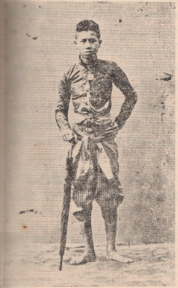
พระยาอภิรักษ์ราชอุทยาน (แฉล้ม อมาตยกุล)

นายหมู่ตรี พระยาอภิรักษ์ราชอุทยาน (แฉล้ม อมาตยกุล) เจ้ากรมพระราชอุทยานสราญรมย์ ผู้ริเริ่มตั้งโรงไฟฟ้าและโรงน้ำแข็งในประเทศไทย (พ.ศ. 2393 - พ.ศ. 2459)
== ชีวิตส่วนตัว ==
พระยาอภิรักษ์ราชอุทยาน (แฉล้ม อมาตยกุล) เกิดเมื่อปีพ.ศ. 2393 เป็นบุตรชายของ พระยากระสาปนกิจโกศล (โหมด อมาตยกุล) กับ คุณหญิงพลอย ไกรฤกษ์ ท่านมีพี่ชาย คือ พระปรีชากลการ (สำอาง อมาตยกุล) และพระยาเพ็ชรพิไชย (เจิม อมาตยกุล) มูลนิธิสกุลอมาตยกุล. (2514). "ลำดับสกุลอมาตยกุล." กรุงเทพฯ. โรงพิมพ์มหาดไทย.
พระยาอภิรักษ์ราชอุทยานมีภรรยาหลายคน มีเรื่องเล่าว่าเมื่อกลับจากทำงาน ภรรยาของท่านจะมานั่งเรียงกันตลอดสองฝั่งถนนที่อยู่ในบริเวณบ้าน คนหนึ่งรับหมวก ไม้เท้า กระเป๋า ฯลฯ นอกจากนี้ ท่านเป็นคนมีความเด็ดขาด หากภรรยาคนใดดื้อดึง ท่านจะให้บ่าวไพร่เฆี่ยนตีเสมอ "น.ต. จิรศํกดิ์ อมาตยกุล ร.น." (2535). สัมภาษณ์. ในจำนวนภรรยาทั้งหมด มีภรรยาจำนวน 12 คน ที่มีบุตรธิดากับท่าน รวมบุตรธิดาจำนวน 27 คน คือ มูลนิธิสกุลอมาตยกุล. (2514). "ลำดับสกุลอมาตยกุล." กรุงเทพฯ. โรงพิมพ์มหาดไทย. ตระกูลไกรฤกษ์. (2549). "ลำดับตระกูลไกรฤกษ์." กรุงเทพฯ. อมรินทร์พริ้นติ้งแอนด์พับลิชชิ่ง.

อำพัน บูรณศิริ มีบุตรธิดา คือ
# คุณหญิงประไพ ภรรยาพระยาพิทักษ์ทวยหาญ (ทองคำ กฤษณามระ)
# พระยาราชวินิจฉัย (อุทัยวรรณ) สามีของคุณหญิงพุ่มพวงและคุณหญิงประทุม (บูรณศิริ)
คุณหญิงอนงค์ มีบุตรธิดา คือ
# วรนาฏ
# น.อ. พระยาสาครสงคราม (สุริเยศ) สามีของเล็ก
# เจ้าจอมประยงค์ ในรัชกาลที่ 5 วิกิพีเดีย. (2560). "รายพระนามพระภรรยาเจ้าและพระสนมในรัชกาลที่ 5." จาก รายพระนามพระภรรยาเจ้าและพระสนมในรัชกาลที่_5
# คุณหญิงปุก
# นายรัตน์ ถึงแก่กรรมแต่วัยเยาว์
# ชายไม่มีชื่อ ถึงแก่กรรมแต่วัยเยาว์
# นายเสกศักดิ์หรือนายนิเวศน์ธิบาล สามีของสุ่น บุนนาค และอนงค์ ภูมิรัตน์
หุ่น มีบุตรธิดา คือ
# พระสวัสดิ์นคเรศ (มงคล) สามีของเลื่อนและสาย
# ระทวย
# หลวงรักษ์ราษฎร์นิกร (เทียบ) สามีของย้อย
# มาลัย ภรรยาขุนมัชชากรธนานุรักษ์ (เขียนพิมล บรรยงค์)
ถมยา มีบุตรธิดา คือ
# นายพยนต์ สามีของคืบ
# หลวงประภาธุรกิจ (ยัน) สามีของเยื้อน
# ขุนสรรพชวลิต (ยิน) สามีของรอดและลม้าย
เนย มีบุตรธิดา คือ
# นายเฉื่อย สามีของย้อยและเผื่อน
# คุณหญิงสนิท ภรรยาพระยาธรรมสารวิทย์ (สันต์ สันตสิริ)
เปรม มีบุตรธิดา คือ
# ขุนสำรวจรัฐกิจ (เล็ก) สามีของสาย
# นายไวย
นิ่ม มีบุตรธิดา คือ
# ขุนมาสมาศกรัตน์ (มาศ) สามีของพร้อม
ปราง มีบุตรธิดา คือ
# นายใหญ่
เนื่อง มีบุตรธิดา คือ
# ฉลวย ภรรยานายชื่น นาอิ่มใจ
ลำดวน มีบุตรธิดา คือ
# เฉลย ภรรยานายจันทร์ ศรีทองคำ
ช่วง มีบุตรธิดา คือ
# น.ต.จิรศักดิ์ ร.น. สามีของบุญมา รักเวชชอบ และขุนทอง เจริญภักดี
สง่า มีบุตรธิดา คือ
# หญิงแฝดไม่มีชื่อ ถึงแก่กรรมแต่ยังเยาว์
# ทิพย์ ภรรยานายอินทร์ สุวรรณทัต
ในปัจจุบัน ท่านมีบุตรหลานที่มีความสามารถหลายท่าน เช่น นายบุญเติม อมาตยกุล ผู้ช่วยผู้จัดการใหญ่ ปูนซีเมนต์ไทย นิตรสารผู้จัดการ. (2527). "และแล้วจะถึงคราวใคร." จาก ปูนซีเมนต์ไทย. (2560). "SCG Heritage." จาก รศ.ปฏิภาณ อมาตยกุล คณะวิศวกรรมศาสตร์_มหาวิทยาลัยเกษตรศาสตร์|อาจารย์คณะวิศวกรรมศาสตร์ มหาวิทยาลัยเกษตรศาสตร์ รศ.ดร.เกียรติวรรณ อมาตยกุล อาจารย์คณะครุศาสตร์ จุฬาลงกรณ์มหาวิทยาลัย ผู้ก่อตั้ง โรงเรียนอมาตยกุล นายเกียรติพงศ์ อมาตยกุล ประธานแผนกคดีล้มละลายในศาลฎีกา T_0010.PDF (soc.go.th)ไชยยศ อมาตยกุล นักร้องในวงดนตรีจุฬารัตน์ ญาณินท์ อมาตยกุล รองอธิบดีกรมสรรพสามิต สมาส อมาตยกุล ผู้ว่าราชการจังหวัด มาริษา_อมาตยกุล|มาริษา อมาตยกุล นักร้องวงสุนทราภรณ์ พ.ต.อ.อิสสร อมาตยกุล ผู้กำกับการตำรวจ และ ว่าที่ร้อยเอก ดร. ศรัณย์ อมาตยกุล นักวิชาการ ตระกูลไกรฤกษ์. (2549). "ลำดับตระกูลไกรฤกษ์." กรุงเทพฯ. อมรินทร์พริ้นติ้งแอนด์พับลิชชิ่ง. โครงการ “เศรษฐทัศน์” ประจำปี 2561 (bot.or.th)
พระยาอภิรักษ์ราชอุทยานถึงแก่อนิจกรรมเมื่อพ.ศ. 2459 และได้จัดงานพระราชทานเพลิงศพขึ้นเมื่อวันที่ 29 เมษายน พ.ศ. 2460 ที่เมรุ วัดสระเกศราชวรมหาวิหาร ในการนี้ พระบาทสมเด็จพระมงกุฎเกล้าเจ้าอยู่หัว พระราชทานวอรับศพ ผ้าไตร 1 ไตร ผ้าขาว 4 พับ และเงิน 2000 สตางค์ พระราชทานเพลิงศพ
== ชีวิตการทำงาน ==
พระยาอภิรักษ์ราชอุทยาน (แฉล้ม อมาตยกุล) ถวายตัวเป็นมหาดเล็กใน พระบาทสมเด็จพระจอมเกล้าเจ้าอยู่หัว|รัชกาลที่ 4 เมื่อปีพ.ศ. 2407 โปรดเกล้าฯ ให้ช่วยบิดาทำราชการในโรงกษาปณ์สิทธิการและโรงแก๊ส ท่านชอบการถ่ายรูปและทำโคมลอยอย่างต่างประเทศ
ต่อมาในสมัยของพระบาทสมเด็จพระจุลจอมเกล้าเจ้าอยู่หัว|รัชกาลที่ 5 ได้ทรงพระราชทานสัญญาบัตรเป็นหลวงพินิจจักรภัณฑ์ ปลัดกรมโรงกษาปณ์ (กรมกษาปณ์สิทธิการ) ในปีพ.ศ. 2412 โดยเป็นผู้ที่ทรงใช้สอยใกล้ชิดในด้านกิจการสมัยใหม่ในยุคนั้น เช่น การแต่งพระที่นั่งและตำหนักรักษา ในเวลานั้น สมเด็จพระเจ้าน้องยาเธอ พระเจ้าน้องยาเธอ และข้าราชการต่าง ๆได้สนิทสนมคุ้นเคยกับท่าน จึงทำให้มีมิตรสหายเป็นจำนวนมาก
พระยาอภิรักษ์ฯ ได้รับพระราชทานเครื่องราชอิศริยาภรณ์มงกุฎสยามชั้นที่ 5 วิจิตรราภรณ์ ภายในปีแรกที่สร้างเครื่องราชอิศริยาภรณ์ และเมื่อปีพ.ศ. 2417 พระบาทสมเด็จพระจุลจอมเกล้าเจ้าอยู่หัว|รัชกาลที่ 5 ทรงสร้างสวนสราญรมย์ โปรดให้พระยาอภิรักษ์ราชอุทยานที่ยังเป็นหลวงพินิจจักรภัณฑ์ เป็นผู้ดูแลควบคุมการก่อสร้าง
ในปีพ.ศ. 2417 ถังโรงทำไฟแก๊สในพระบรมมหาราชวัง ซึ่งอยู่ตรงพระที่นั่งภาณุมาศจำรูญในปัจจุบันเกิดไฟไหม้และระเบิดขึ้น พระบาทสมเด็จพระจุลจอมเกล้าเจ้าอยู่หัว|รัชกาลที่ 5ได้โปรดให้ย้ายโรงแก๊สไปสร้างใหม่ที่หน้าวัดสุทัศนเทพวรารามราชวรมหาวิหาร|วัดสุทัศน์ และฝังท่อใช้ไฟแก๊สทั้งในพระบรมมหาราชวังและถนนในพระนครด้วย โดย พระบาทสมเด็จพระจุลจอมเกล้าเจ้าอยู่หัว|รัชกาลที่ 5โปรดให้พระยาอภิรักษ์ราชอุทยานเป็นผู้บังคับการโรงแก๊สนี้อีกตำแหน่งหนึ่ง จนได้พระราชทานเหรียญบุษปมาลาเป็นบำเหน็จในวิชาช่าง เมื่อปีพ.ศ. 2418
นอกจากนี้ ท่านได้ริเริ่มธุรกิจต่าง ๆ ด้วยความที่เป็นผู้มีนิสัยอยู่ในทางวิชาช่างและได้รับการถ่ายทอดวิชาเครื่องกลจากบิดามากกว่าผู้อื่น จนสามารถอ่านแผนทางเดินของไฟฟ้าตามที่ใช้ในทวีปยุโรปได้ ท่านได้คิดค้นเครื่องกำเนิดไฟฟ้าโดยร่วมมือกับนายช่างไฟฟ้าชาวอังกฤษนายเลียว นาดี เพื่อผลิตกระแสไฟฟ้าขึ้นจำหน่าย การไฟฟ้าฝ่ายผลิตแห่งประเทศไทย. (2560). "ปฏิวัติกิจการไฟฟ้าไทย." จาก โรงไฟฟ้านี้เป็นที่รู้จักทั่วไปในชื่อ โรงไฟฟ้าวัดเลียบเนื่องจากสร้างขึ้นในบริเวณวัดราชบูรณะ ที่อยู่ตรงข้ามบ้านของท่าน นายเอ็นจิเนียร์. (2560). "วัดเลียบยุคบุกเบิกไฟฟ้าไทย." จาก ท่านได้ตั้งบริษัทชื่อ บางกอกอิเล็กตริกไลท์ ซินดีเคต จำกัด (Bangkok Electric Light Syndicate) เมื่อพ.ศ. 2440 กิจการนี้ได้เรียกหุ้นในลักษณะของห้างหุ้นส่วนจากเจ้านายบางพระองค์ เช่น พระเจ้าน้องยาเธอ กรมหมื่นสรรพสาตรศุภกิจ ข้าราชการ รวมทั้งพี่น้องของท่าน คือ พระปรีชากลการ_(สำอาง_อมาตยกุล)|พระปรีชากลการและ พระยาเพชรพิชัย ส่วนนายช่างชาวอังกฤษผู้นำแผนผังการติดตั้งเครื่องกำเนิดไฟฟ้าตลอดจนอุปกรณ์ไฟฟ้ามานั้น ก็ได้รับหุ้นลมด้วยอีกผู้หนึ่ง
ไฟล์:โรงไฟฟ้าวัดเลียบ.jpg|thumb |โรงไฟฟ้าวัดเลียบ
แต่เป็นที่น่าเสียดายว่าโรงไฟฟ้านี้ไม่อาจประกอบกิจการได้นาน เนื่องจากในขณะนั้นประชาชนยังไม่นิยมใช้ไฟฟ้า อีกทั้งลูกค้าส่วนมากเป็นเพียงวังเจ้านาย ข้าราชการชั้นผู้ใหญ่ และสถานที่ราชการเท่านั้น ดังนั้น รายได้จากการจำหน่ายไฟฟ้าจึงไม่คุ้มกับที่ต้องลงทุนไป กิจการจึงประสบภาวะขาดทุน กิจการโรงไฟฟ้านี้จึงได้โอนให้กับนายเว้สเตนโฮลส์ ชาวเดนมาร์ค เป็นผู้ดำเนินการต่อมา โดยตั้งขึ้นเป็นบริษัทจำกัดชื่อว่าการไฟฟ้านครหลวง|บริษัทไฟฟ้าสยาม (Siam Electricity Company Ltd.) ที่จะทะเบียนที่กรุงโคเปนฮาเกน ประเทศเดนมาร์ก เมื่อวันที่ 27 ธันวาคม พ.ศ. 2441 โดยมีทุนจดทะเบียน 33,400 ปอนด์ ซึ่งในปัจจุบันกิจการนี้ก็คือ การไฟฟ้านครหลวง บริษัทไฟฟ้าสยามได้รับสัมปทานให้จำหน่ายกระแสไฟฟ้าเป็นการผูกขาดแต่เพียงผู้เดียวในเขตพระนครและธนบุรี และยังคงมีที่ทำการอยู่ที่เดิมตลอดจนกระทั่งบริษัทตกเป็นของรัฐบาล การไฟฟ้านครหลวง. (2560). "ประวัติความเป็นมาของการไฟฟ้านประเทศไทย." จาก อย่างไรก็ตาม แม้ว่ากิจการบริษัทไฟฟ้าซึ่งพระยาอภิรักษ์ราชอุทยานได้เป็นผู้จัดตั้งขึ้นนี้ จะเปลี่ยนมือเป็นของคนต่างชาติ แต่สมาชิกในสกุลอมาตยกุลหลายท่านยังคงถือหุ้นใหญ่ และกลายเป็นมรดกตกทอดสู่ลูกหลานในเวลาต่อมา
เมื่อโอนกิจการโรงไฟฟ้าไปแล้ว พระยาอภิรักษ์ราชอุทยานได้ริเริ่มทำโรงน้ำแข็งขึ้นอีกธุรกิจหนึ่ง โดยจำหน่ายให้กับประชาชนในพระนคร กิจการนี้ตั้งอยู่ที่บริเวณบ้านของท่านเองที่หน้าวัดราษฎรบูรณะ ทั้งนี้ การลงทุนทำโรงน้ำแข็ง ท่านมิได้เรียกหุ้นจากผู้อื่น แต่ใช้เงินส่วนตัวในการลงทุน ดังนั้น จึงมีข้อจำกัดในการประกอบกิจการที่ไม่สามารถทำได้ใหญ่โตนัก
จนเมื่อพ.ศ. 2442 พระบาทสมเด็จพระจุลจอมเกล้าเจ้าอยู่หัว|รัชกาลที่ 5 ได้ทรงพระกรุณาโปรดเกล้าฯ พระราชทานสัญญาบัตรเป็นพระยาอภิรักษ์ราชอุทยาน เจ้ากรมพระราชอุทยานสราญรมย์ เและได้รับพระราชทานเครื่องราชอิสริยาภรณ์อันเป็นที่เชิดชูยิ่งช้างเผือก|เครื่องราชอิสริยาภรณ์ภูษณาสรณ์ (ช้างเผือกชั้น 4) เมื่อวันที่ 23 ตุลาคม พ.ศ. 2447 ได้รับพระราชทานเหรียญรัตนาภรณ์#.E0.B9.80.E0.B8.AB.E0.B8.A3.E0.B8.B5.E0.B8.A2.E0.B8.8D.E0.B8.A3.E0.B8.B1.E0.B8.95.E0.B8.99.E0.B8.B2.E0.B8.A0.E0.B8.A3.E0.B8.93.E0.B9.8C_.E0.B8.A3.E0.B8.B1.E0.B8.8A.E0.B8.81.E0.B8.B2.E0.B8.A5.E0.B8.97.E0.B8.B5.E0.B9.88_4|เหรียญรัตนาภรณ์ ในรัชกาลที่ 4 และต่อมาได้รับเครื่องราชอิสริยาภรณ์อันมีเกียรติยศยิ่งมงกุฎไทย|ตรามัณฑนาภรณ์ (มงกุฏสยาม ชั้น 3)
ครั้นต่อมาเมื่อทรงสร้างพระราชวังดุสิต โปรดให้ไปดูการทำสวนในบริเวณพระราชวัง และในวันที่ 20 เมษายน พ.ศ. 2451 โปรดเกล้าฯ ให้เป็นผู้จัดการโรงทำโซดาดุสิต ซึ่งในสมัยนั้นเรียกว่า น้ำโซดาดุสิต มาจนตลอดรัชกาล พระยาอภิรักษ์ราชอุทยานประกอบคุณงามความดีรับใช้เบื้องพระยุคลบาทนานับประการ จึงได้รับเหรียญรัตนาภรณ์#.E0.B9.80.E0.B8.AB.E0.B8.A3.E0.B8.B5.E0.B8.A2.E0.B8.8D.E0.B8.A3.E0.B8.B1.E0.B8.95.E0.B8.99.E0.B8.B2.E0.B8.A0.E0.B8.A3.E0.B8.93.E0.B9.8C_.E0.B8.A3.E0.B8.B1.E0.B8.8A.E0.B8.81.E0.B8.B2.E0.B8.A5.E0.B8.97.E0.B8.B5.E0.B9.88_5|เหรียญรัตนาภรณ์ รัชกาลที่ 5 เหรียญราชรุจิ เหรียญประพาสยุโรป เหรียญทวีทาภิเษก เหรียญรัชมงคล เหรียญรัชมังคลาภิเษก เข็มครุฑ และในปีพ.ศ. 2455 ได้รับพระราชทานเหรียญบรมราชาภิเษก รัชกาลที่ 6 อีกด้วย
ในรัชสมัยรัชกาลที่ 6 เมื่อพระบาทสมเด็จพระมงกุฎเกล้าเจ้าอยู่หัวทรงตั้งคณะเสือป่าขึ้น ท่านก็ได้เข้าเป็นเสือป่าด้วยเช่นกัน แต่ขณะนั้นท่านมีอายุถึง 62 ปี เข้าสู่วัยชราภาพแล้ว จึงจำต้องเป็นเสือป่านอกกอง แต่ก็ได้พยายามไปทำการตามหน้าที่เสือป่าอย่างสม่ำเสมอ จนพระบาทสมเด็จพระมงกุฎเกล้าเจ้าอยู่หัวทรงพระราชดำริเห็นว่าเป็นผู้ที่มีความขยันหมั่นเพียร จึงพระราชทานสัญญาบัตรให้เป็นนายหมู่ตรีเสือป่า เมื่อวันที่ 13 กรกฎาคม 2455 พระราชทานสัญญาบัตรเสือป่า
== เครื่องราชอิสริยาภรณ์ ==
*
*
*
*
* พระราชทานเหรียญรัตนาภรณ์ (หน้า ๑๐๑๔)
*
* เข็มครุฑ
== ลำดับสาแหรก ==
== อ้างอิง ==
หมวดหมู่:บรรดาศักดิ์ชั้นพระยา|อภิรักษ์ราชอุทยาน
หมวดหมู่:นักธุรกิจชาวไทย
หมวดหมู่:สกุลอมาตยกุล
หมวดหมู่:สกุลไกรฤกษ์
หมวดหมู่:สมาชิกกองเสือป่า